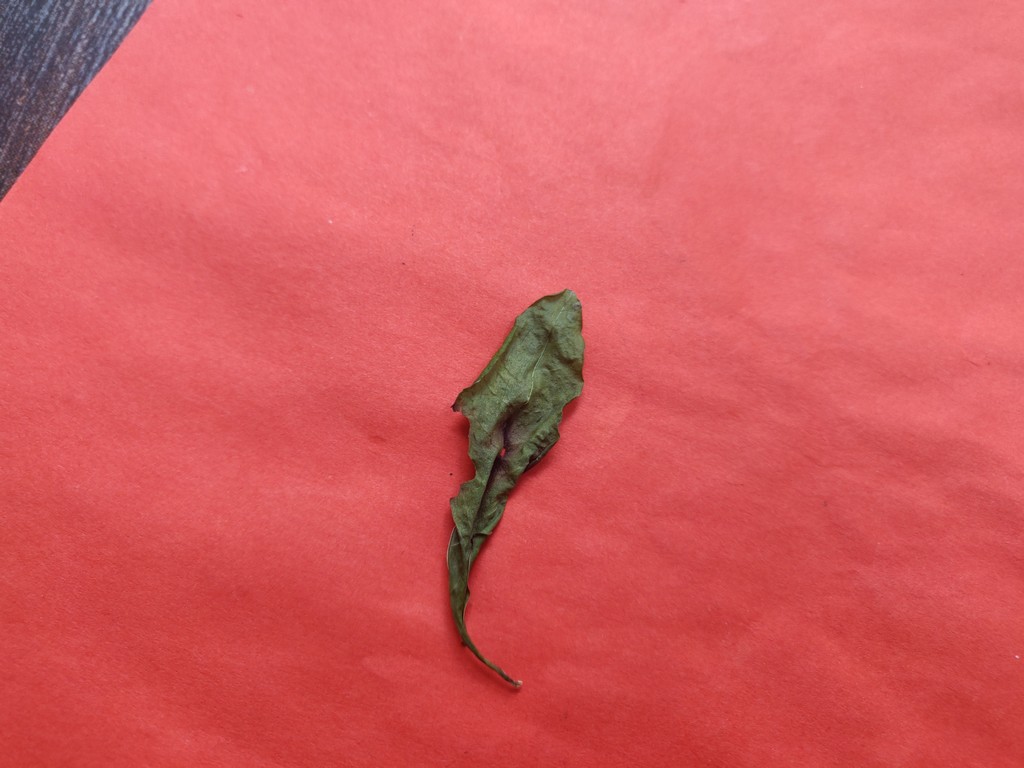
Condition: Dried
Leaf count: single
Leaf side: unknown